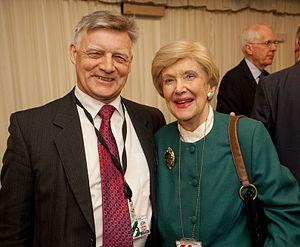
La circonscription de Birmingham, Selly Oak est une circonscription situé dans la ville de Birmingham et représenté dans la Chambre des Communes du Parlement britannique.
La circonscription de Birmingham Hall Green est une circonscription électorale britannique située dans la ville de Birmingham et représentée à la Chambre des Communes du Parlement britannique.